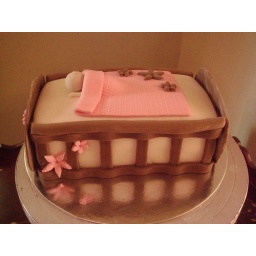
This time in pink and brown